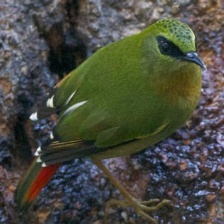
Species: FIRE TAILLED MYZORNIS
Scientific name: MYZORNIS PYRRHOURA